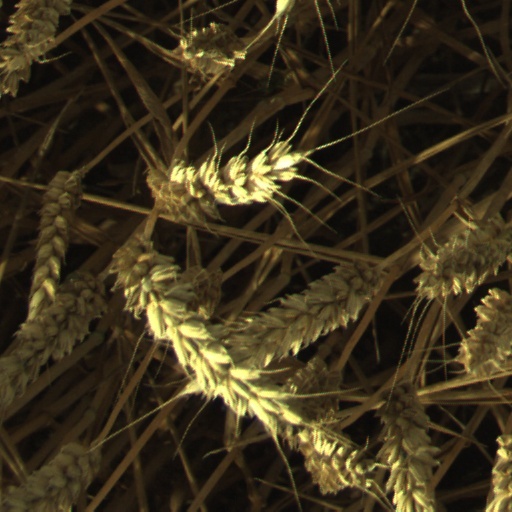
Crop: wheat